André Pirro

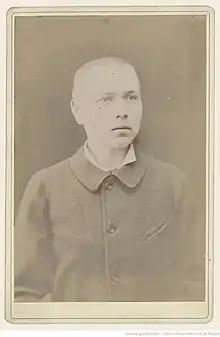
André Pirro in 1880

André Gabriel Edmée Pirro (12 February 1869 – 11 November 1943) was a French musicologist and an organist.